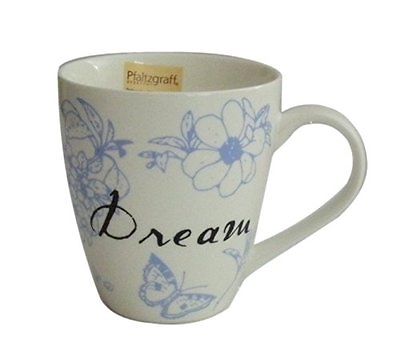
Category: mug